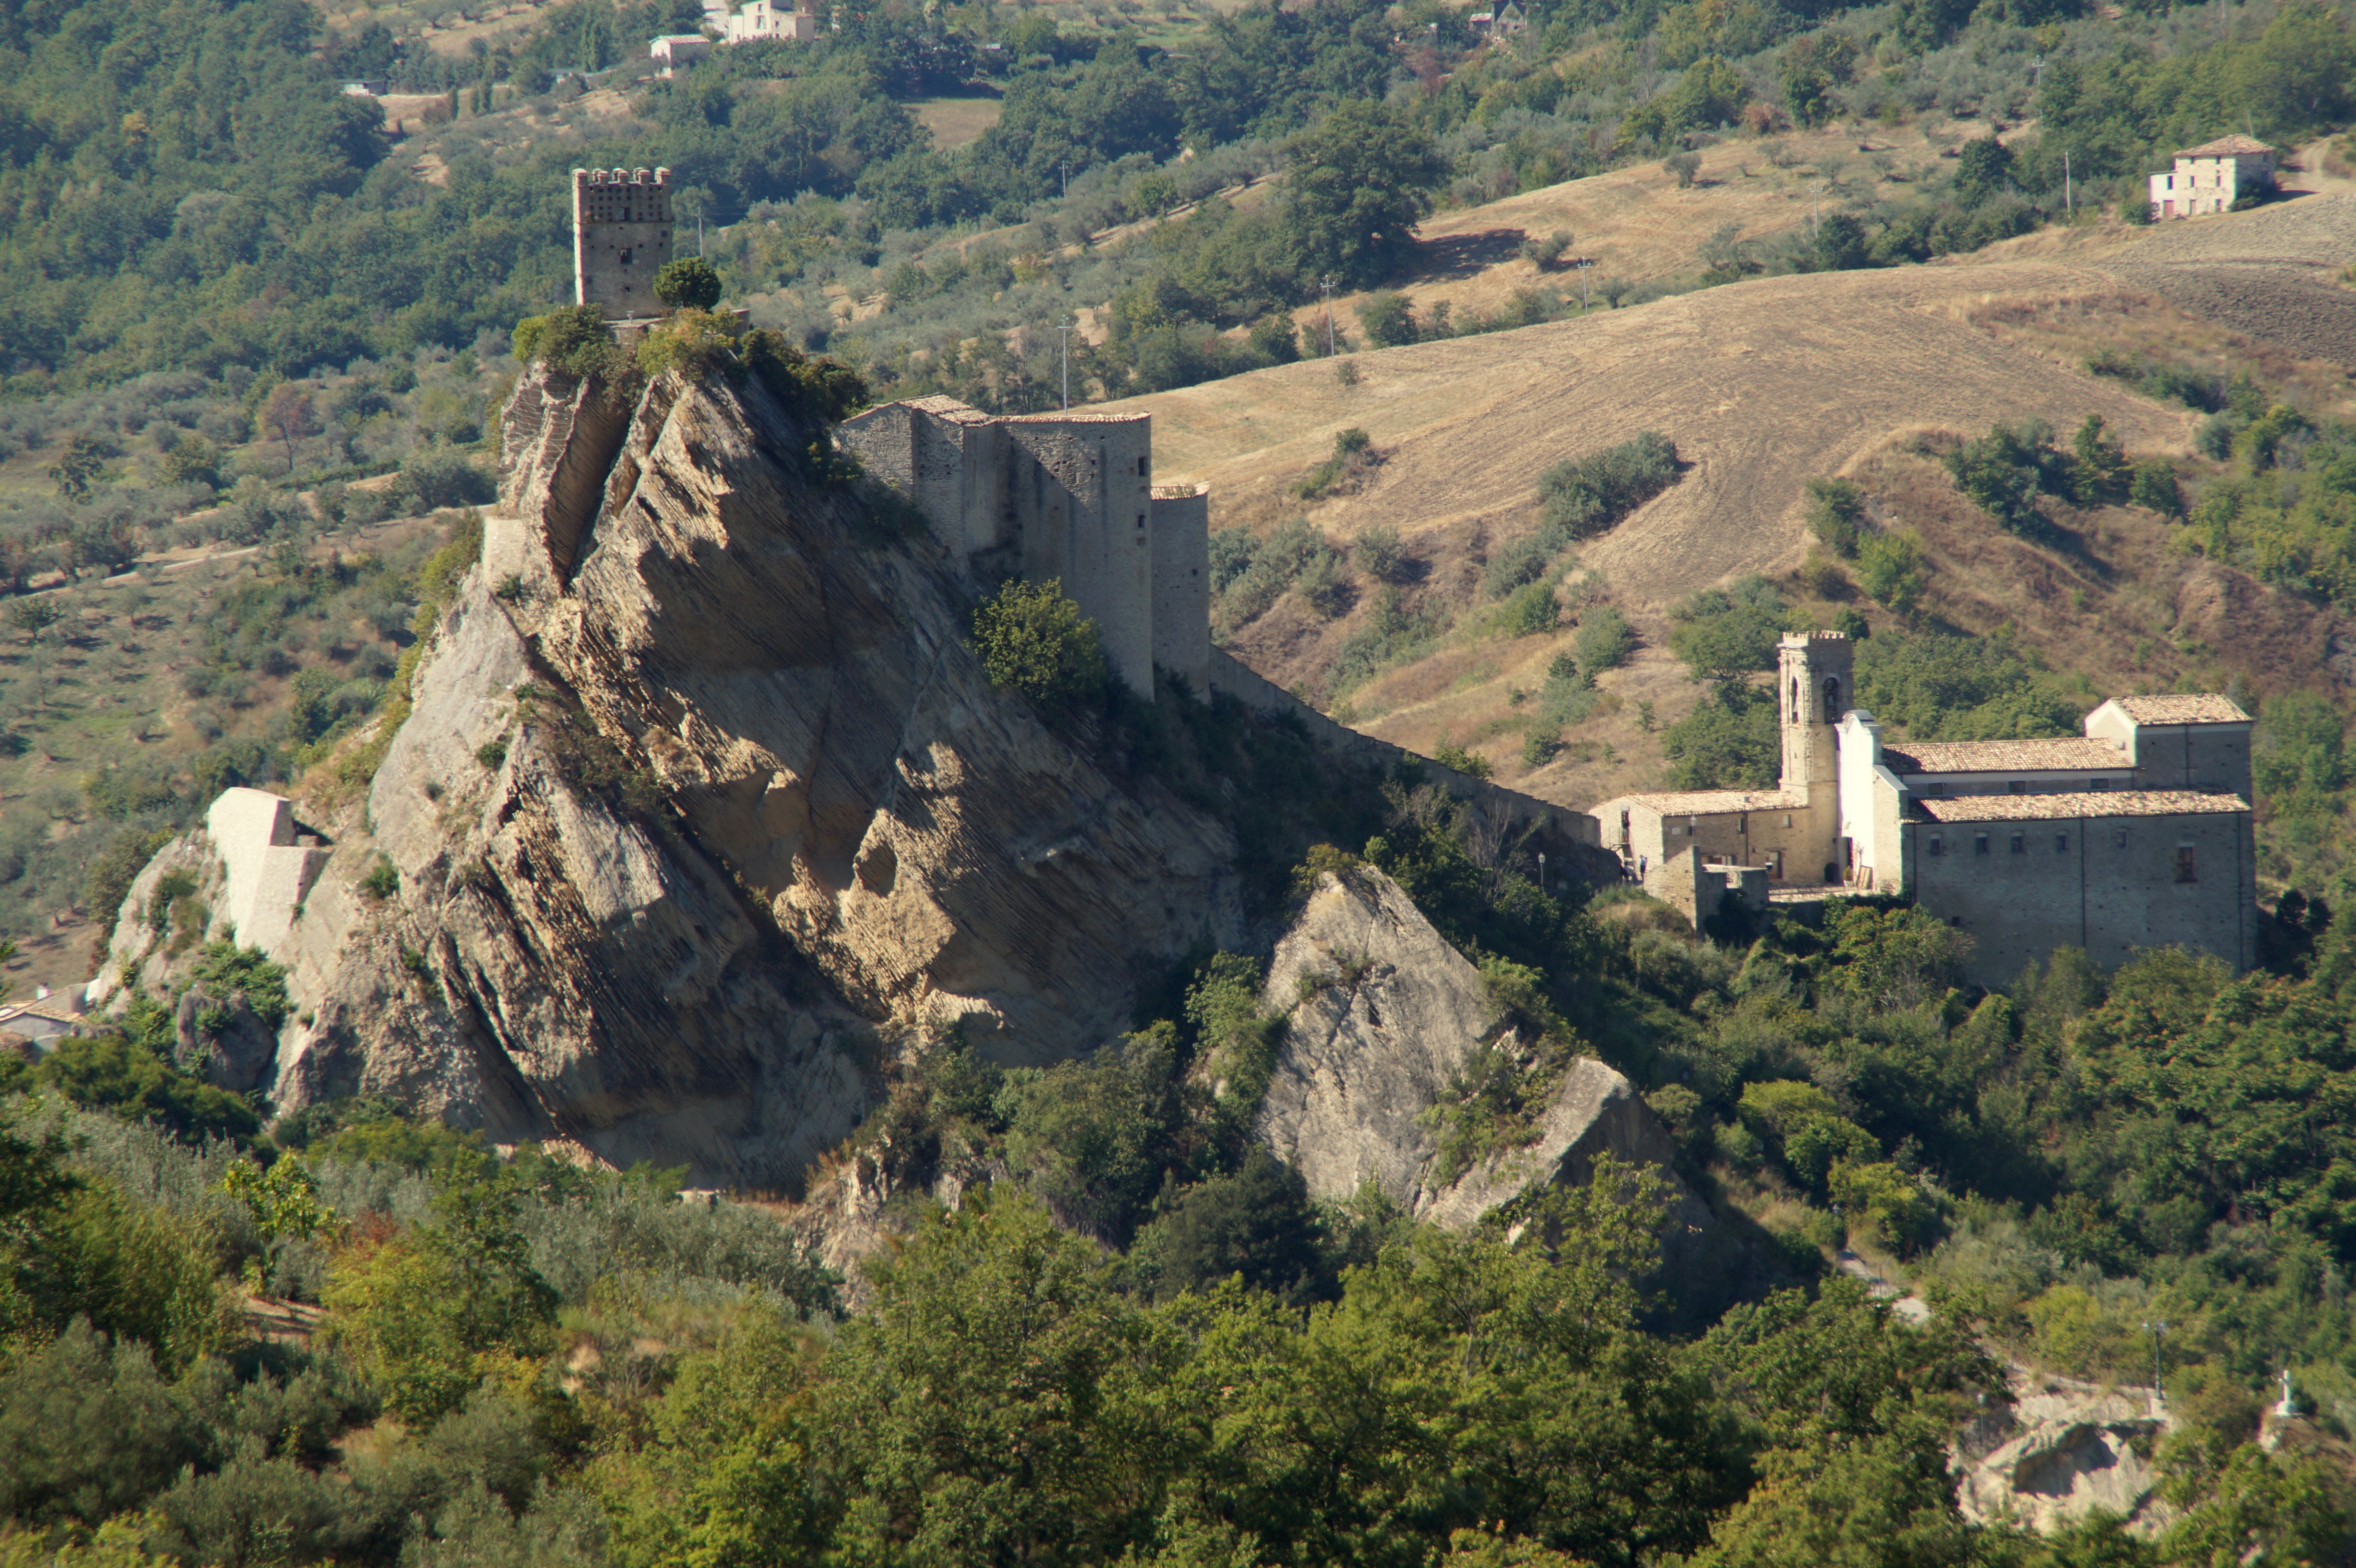
landscape, mountain, hill, valley, mountain range, village, cliff, castle, italy, terrain, monastery, plateau, middle ages, abruzzo, aerial photography, burgruine, roccascalegna, mountainous landforms